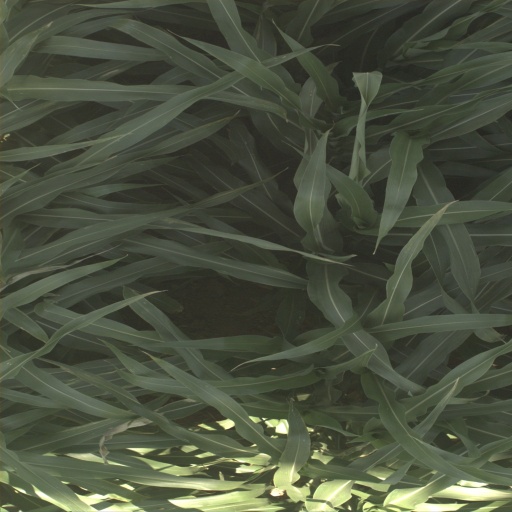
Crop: sorghum